Church of Universal Triumph, Dominion of God

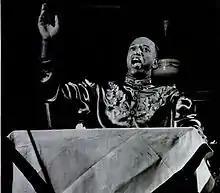
Prophet Jones preaching in November 1944

The Dominion was organized and founded in Detroit, Michigan in 1944 by a former Pastor & missionary for Triumph the Church and Kingdom of God in Christ, James F. Jones. Jones, known as "Prophet Jones", claimed to be a faith healing minister, and ran a fundamentalist Christian, radio and television ministry. Jones further claimed that he was the second coming of Christ with the divine power to heal, forecast, bless and curse.